He Won a Ranch

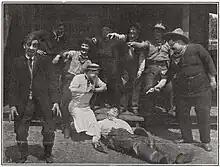
Babe Hardy (right) and the cast in a publicity still from "He Won a Ranch"

He Won a Ranch is a lost 1914 American silent comedy film produced by the Lubin Manufacturing Company and starring Jerold Hevener and Raymond McKee. Also among the cast is Oliver Hardy, who has a small role as a cowboy.